Northern German Football Association

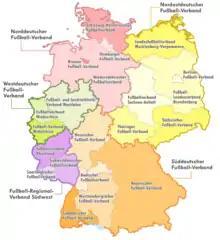
DFB, its five regional and 21 state associations

In 2017, the "NFV" had 1,052,406 members, 3,800 member clubs and 27,686 teams playing in all its men, women and junior league systems. Since the 2012–13 season, at the top of the "NFV" men's league system sits the Regionalliga Nord, a level four division in the German football league system.